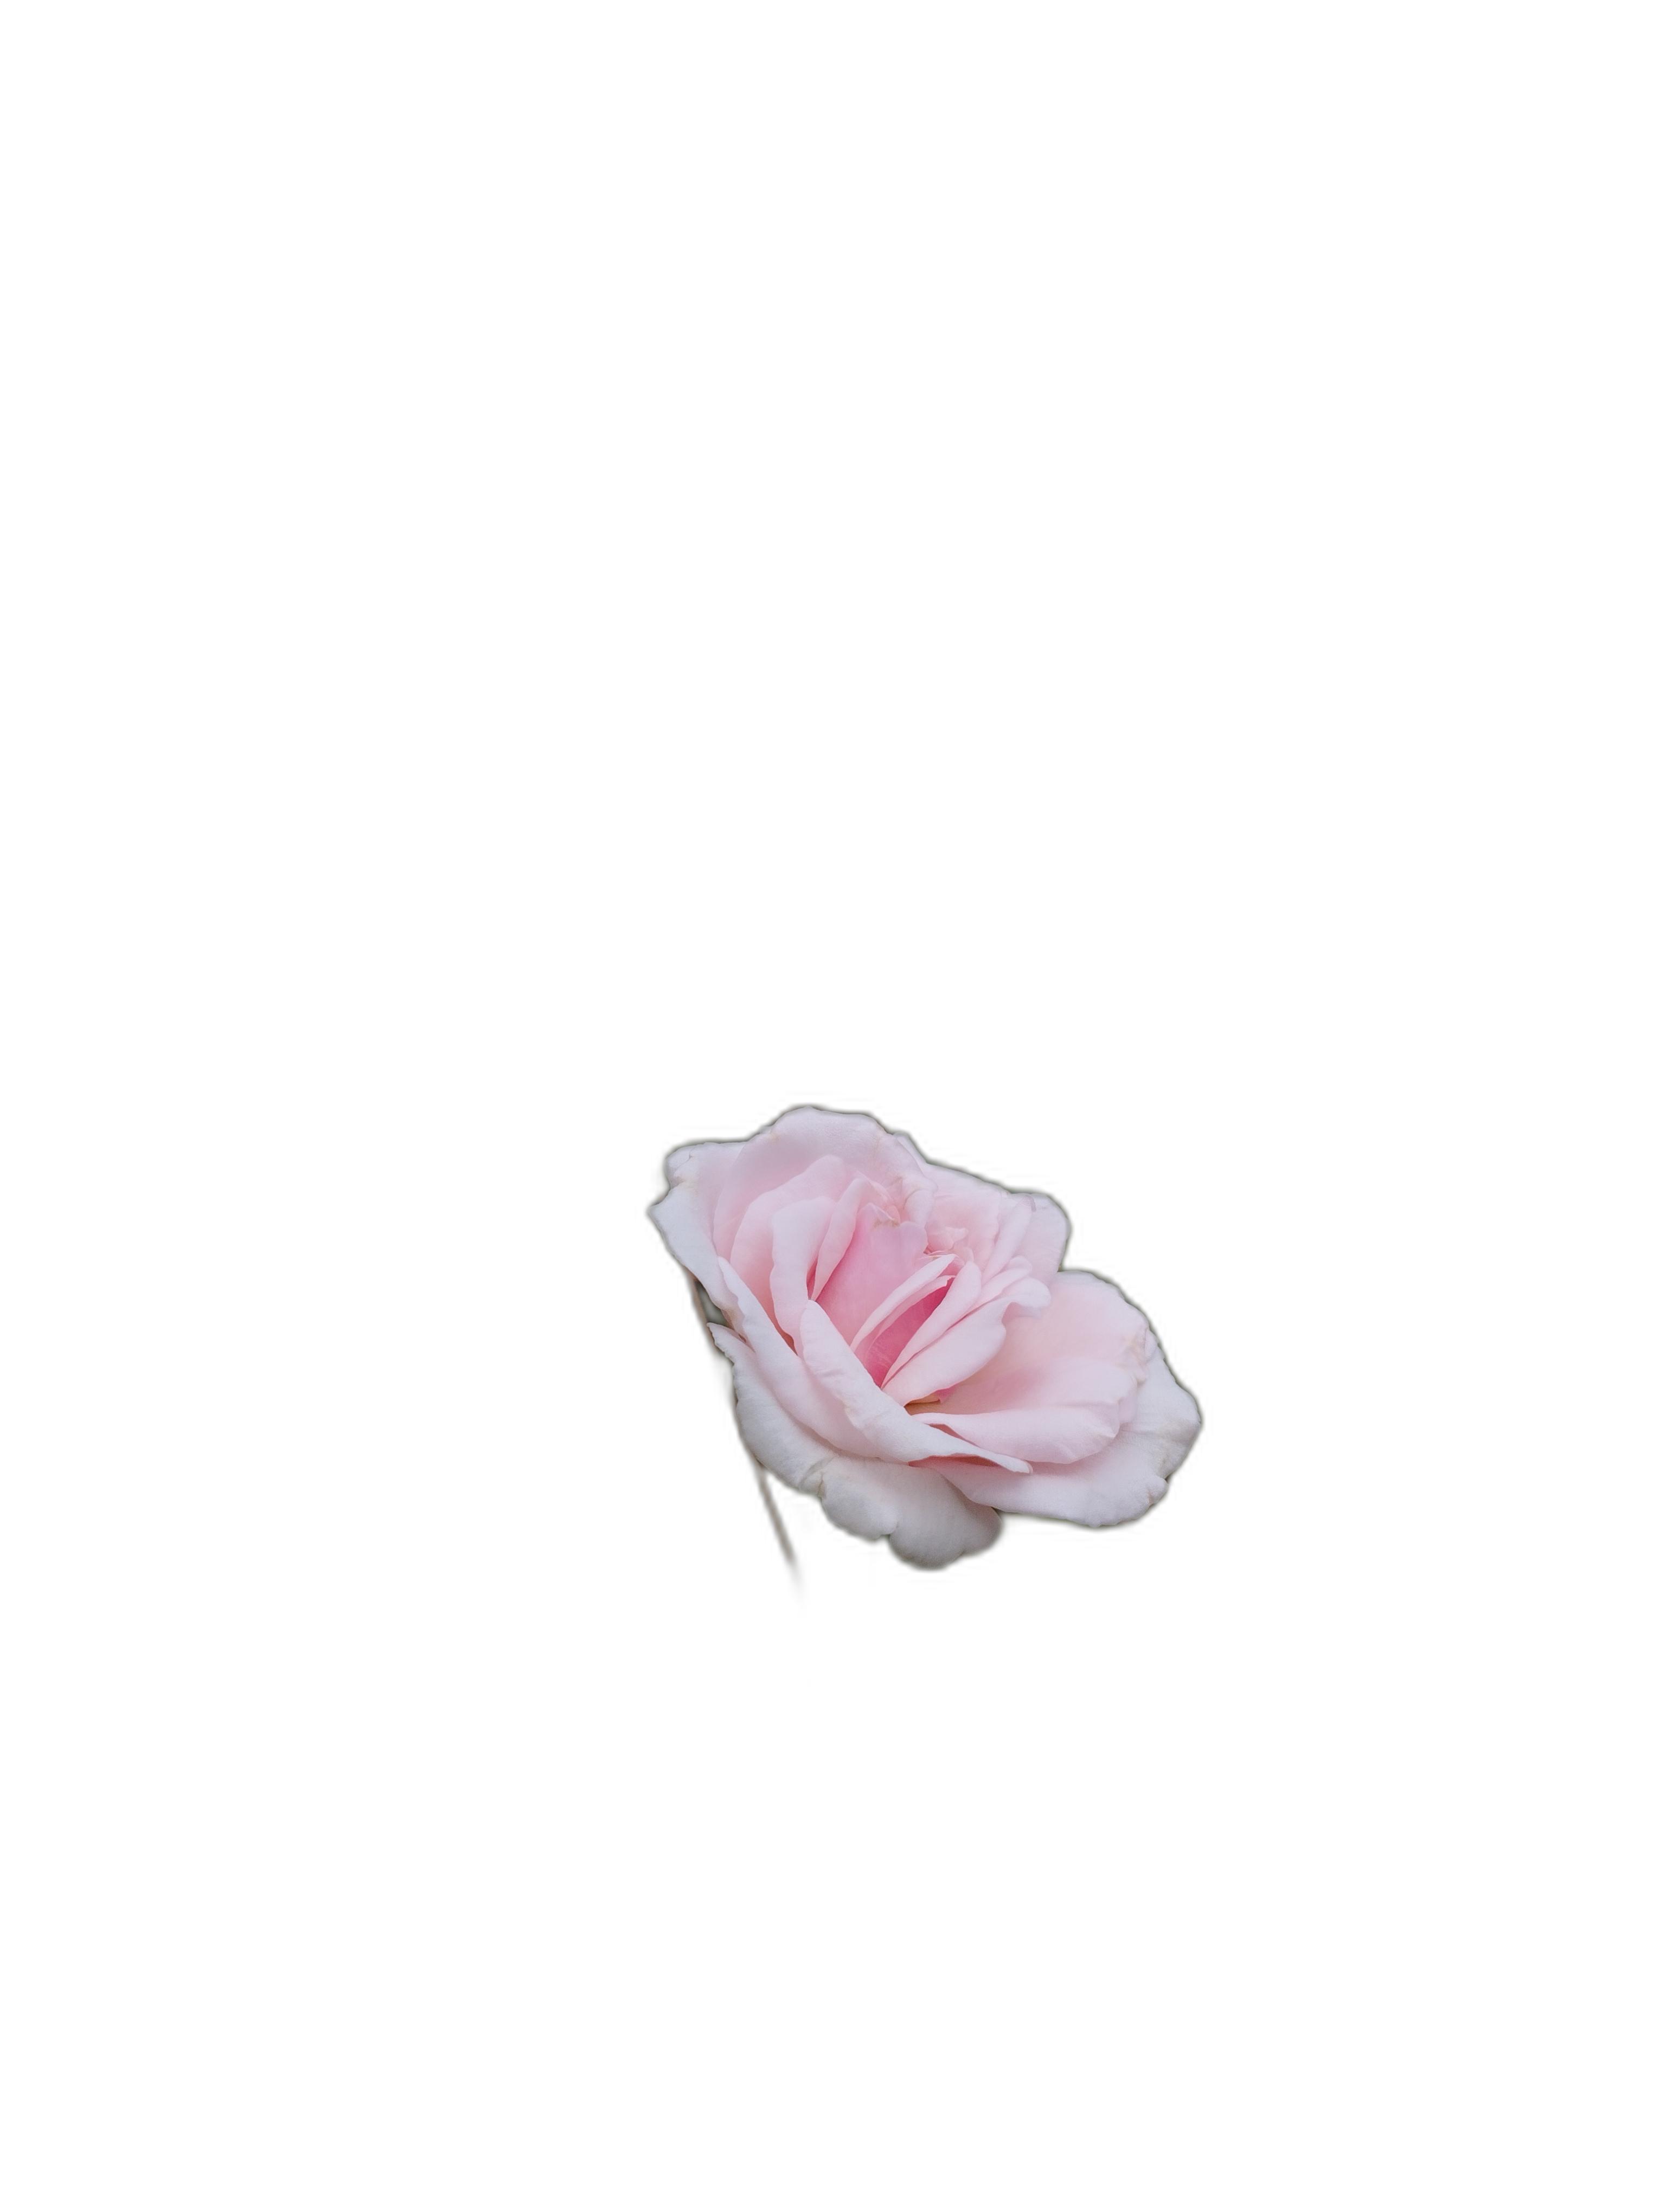
Label: Rose